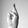
ASL letter: R